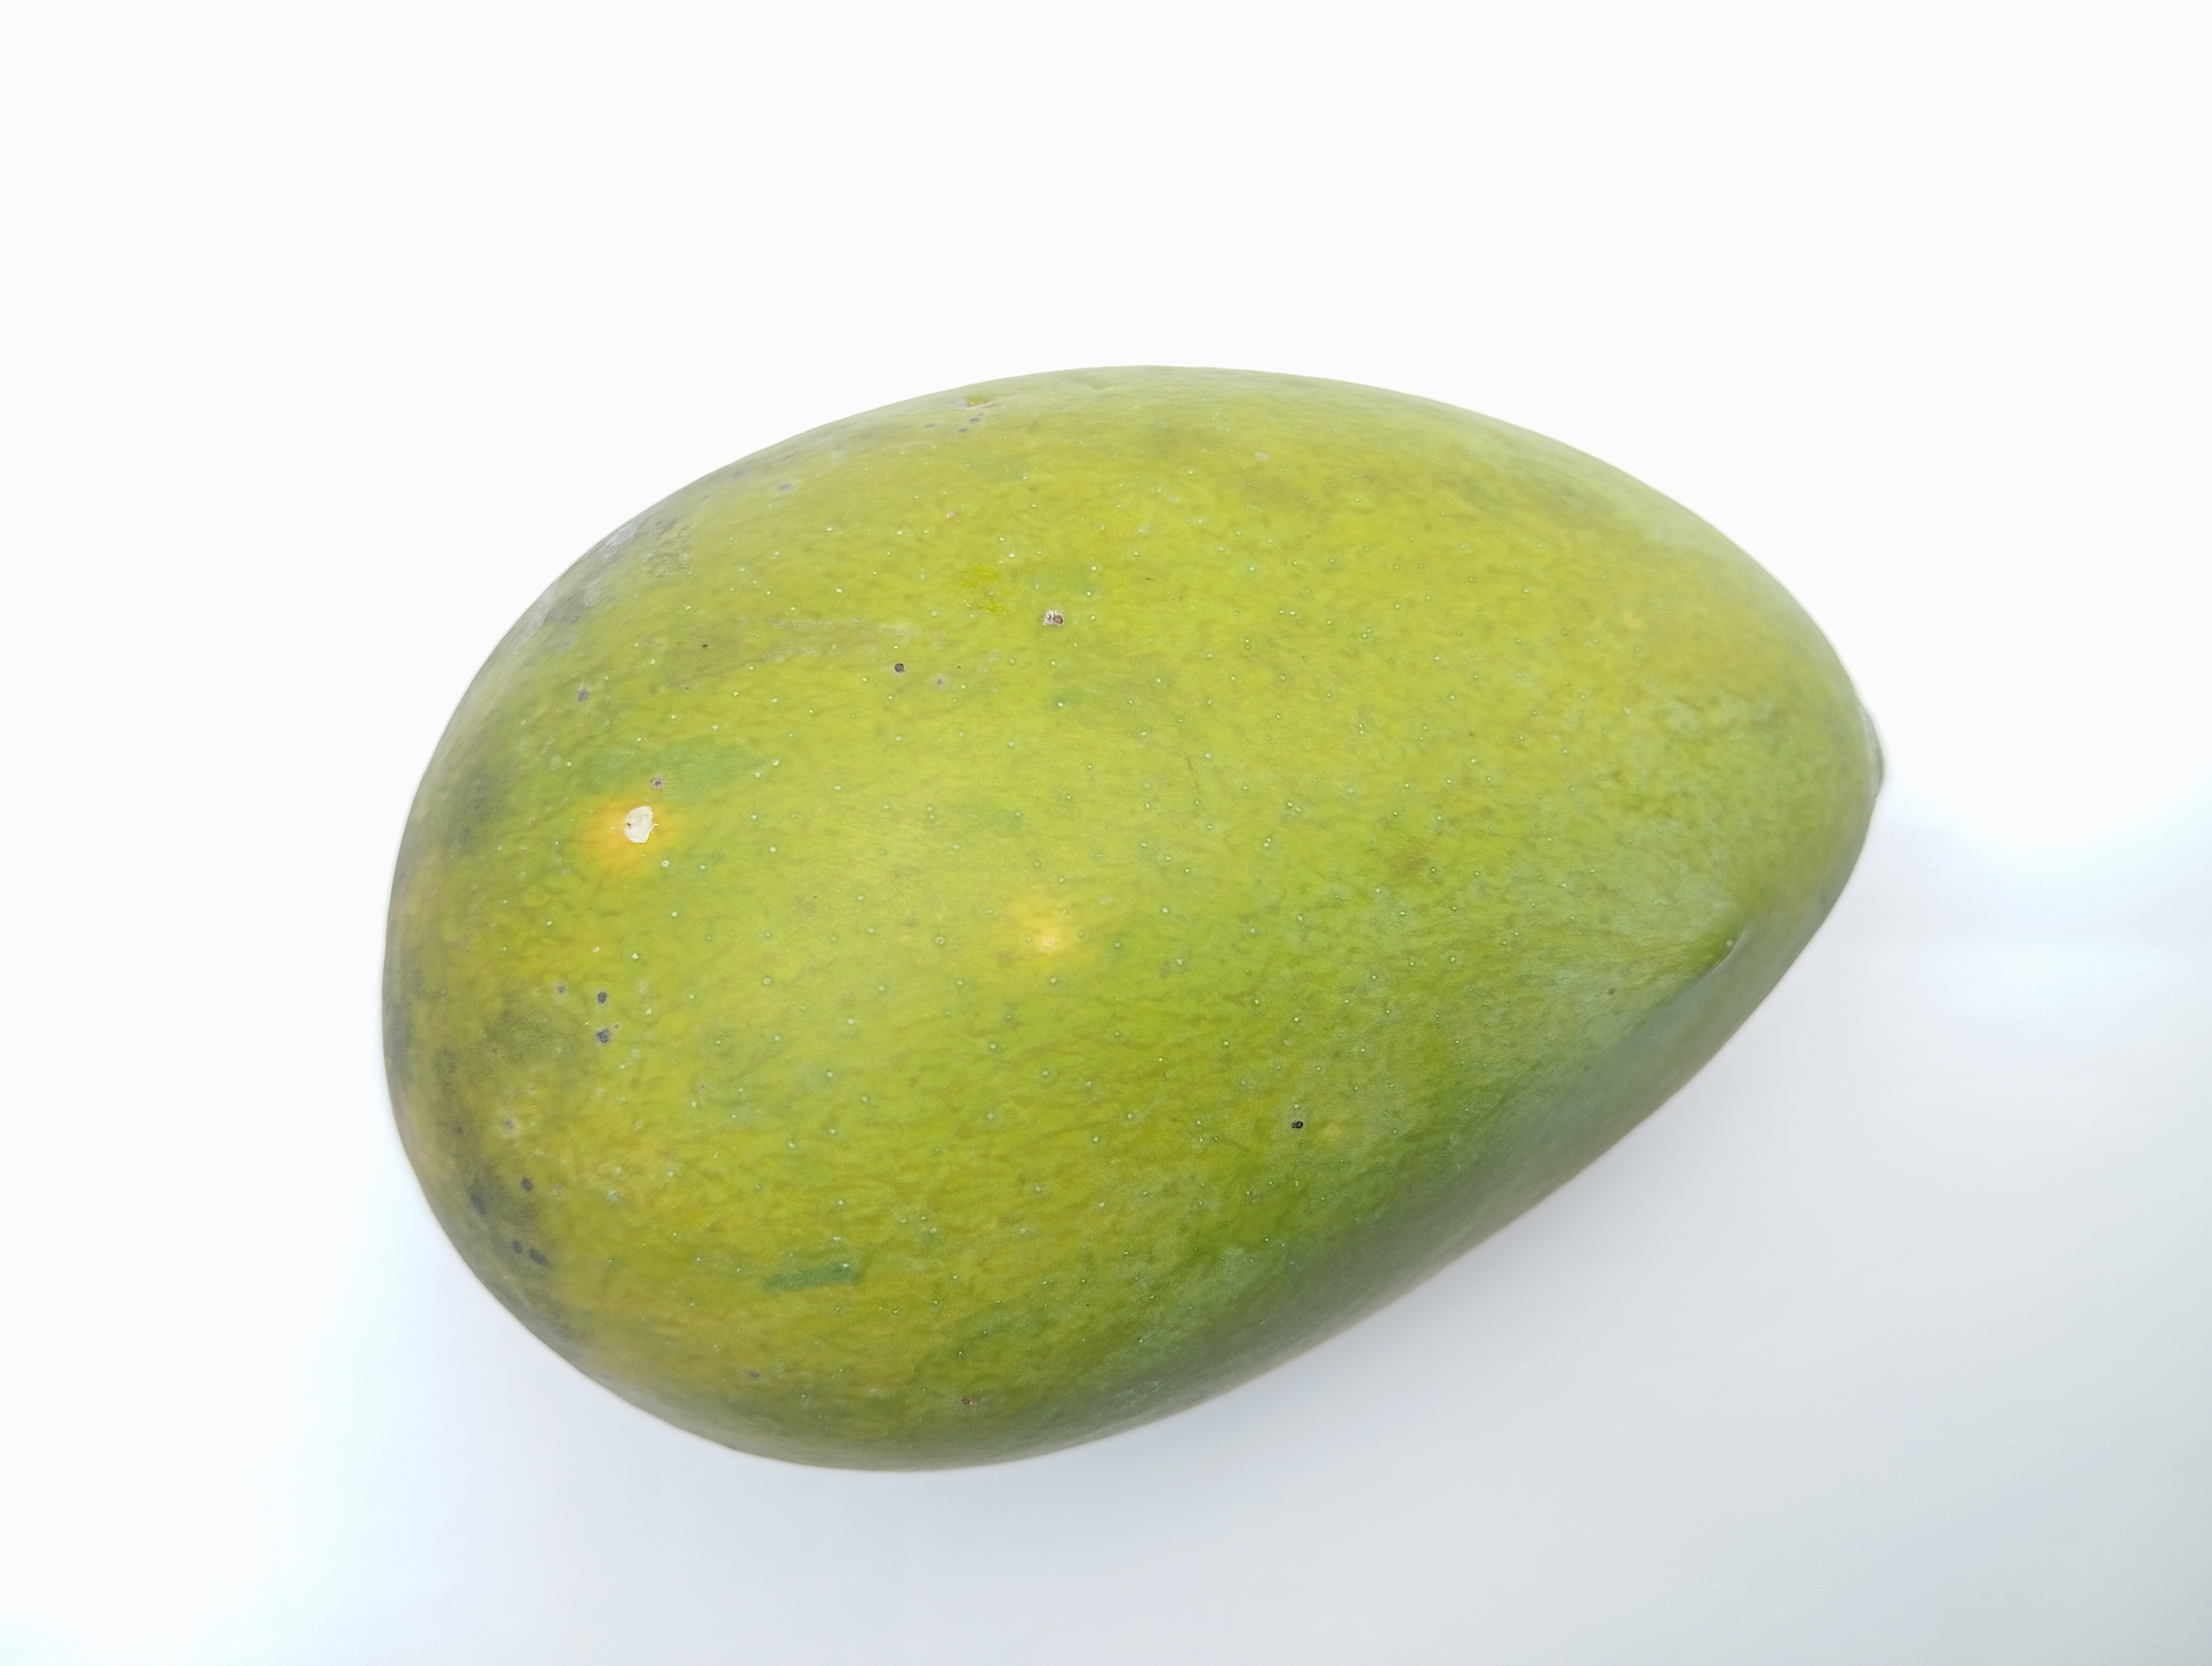
Mango variety: Harivanga